Kabyle people

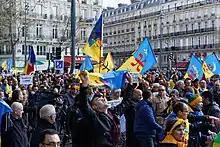
Demonstration by Kabyles in Paris in April 2016

The Kabyle have been fierce activists in promoting the cause of Berber ("Amazigh") identity. The movement has three groups: those Kabyle who identify as part of a larger Berber nation (Berberists); those who identify as part of the Algerian nation (known as "Algerianists", some view Algeria as an essentially Berber nation); and those who consider the Kabyle to be a distinct nation separate from (but akin to) other Berber peoples (known as Kabylists).